David R. Daines

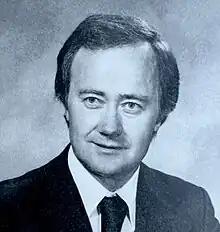
David Rainey Daines

David Rainey Daines (born March 23, 1932) was the youngest federal judge in U.S. history—appointed at just 23 to the position of deputy United States commissioner in Territorial Anchorage Alaska during the Eisenhower administration. As of 2023, at 91, Daines is also likely the last surviving federal judge appointed during that administration, and continues practicing law more than 65 years after his service as commissioner.